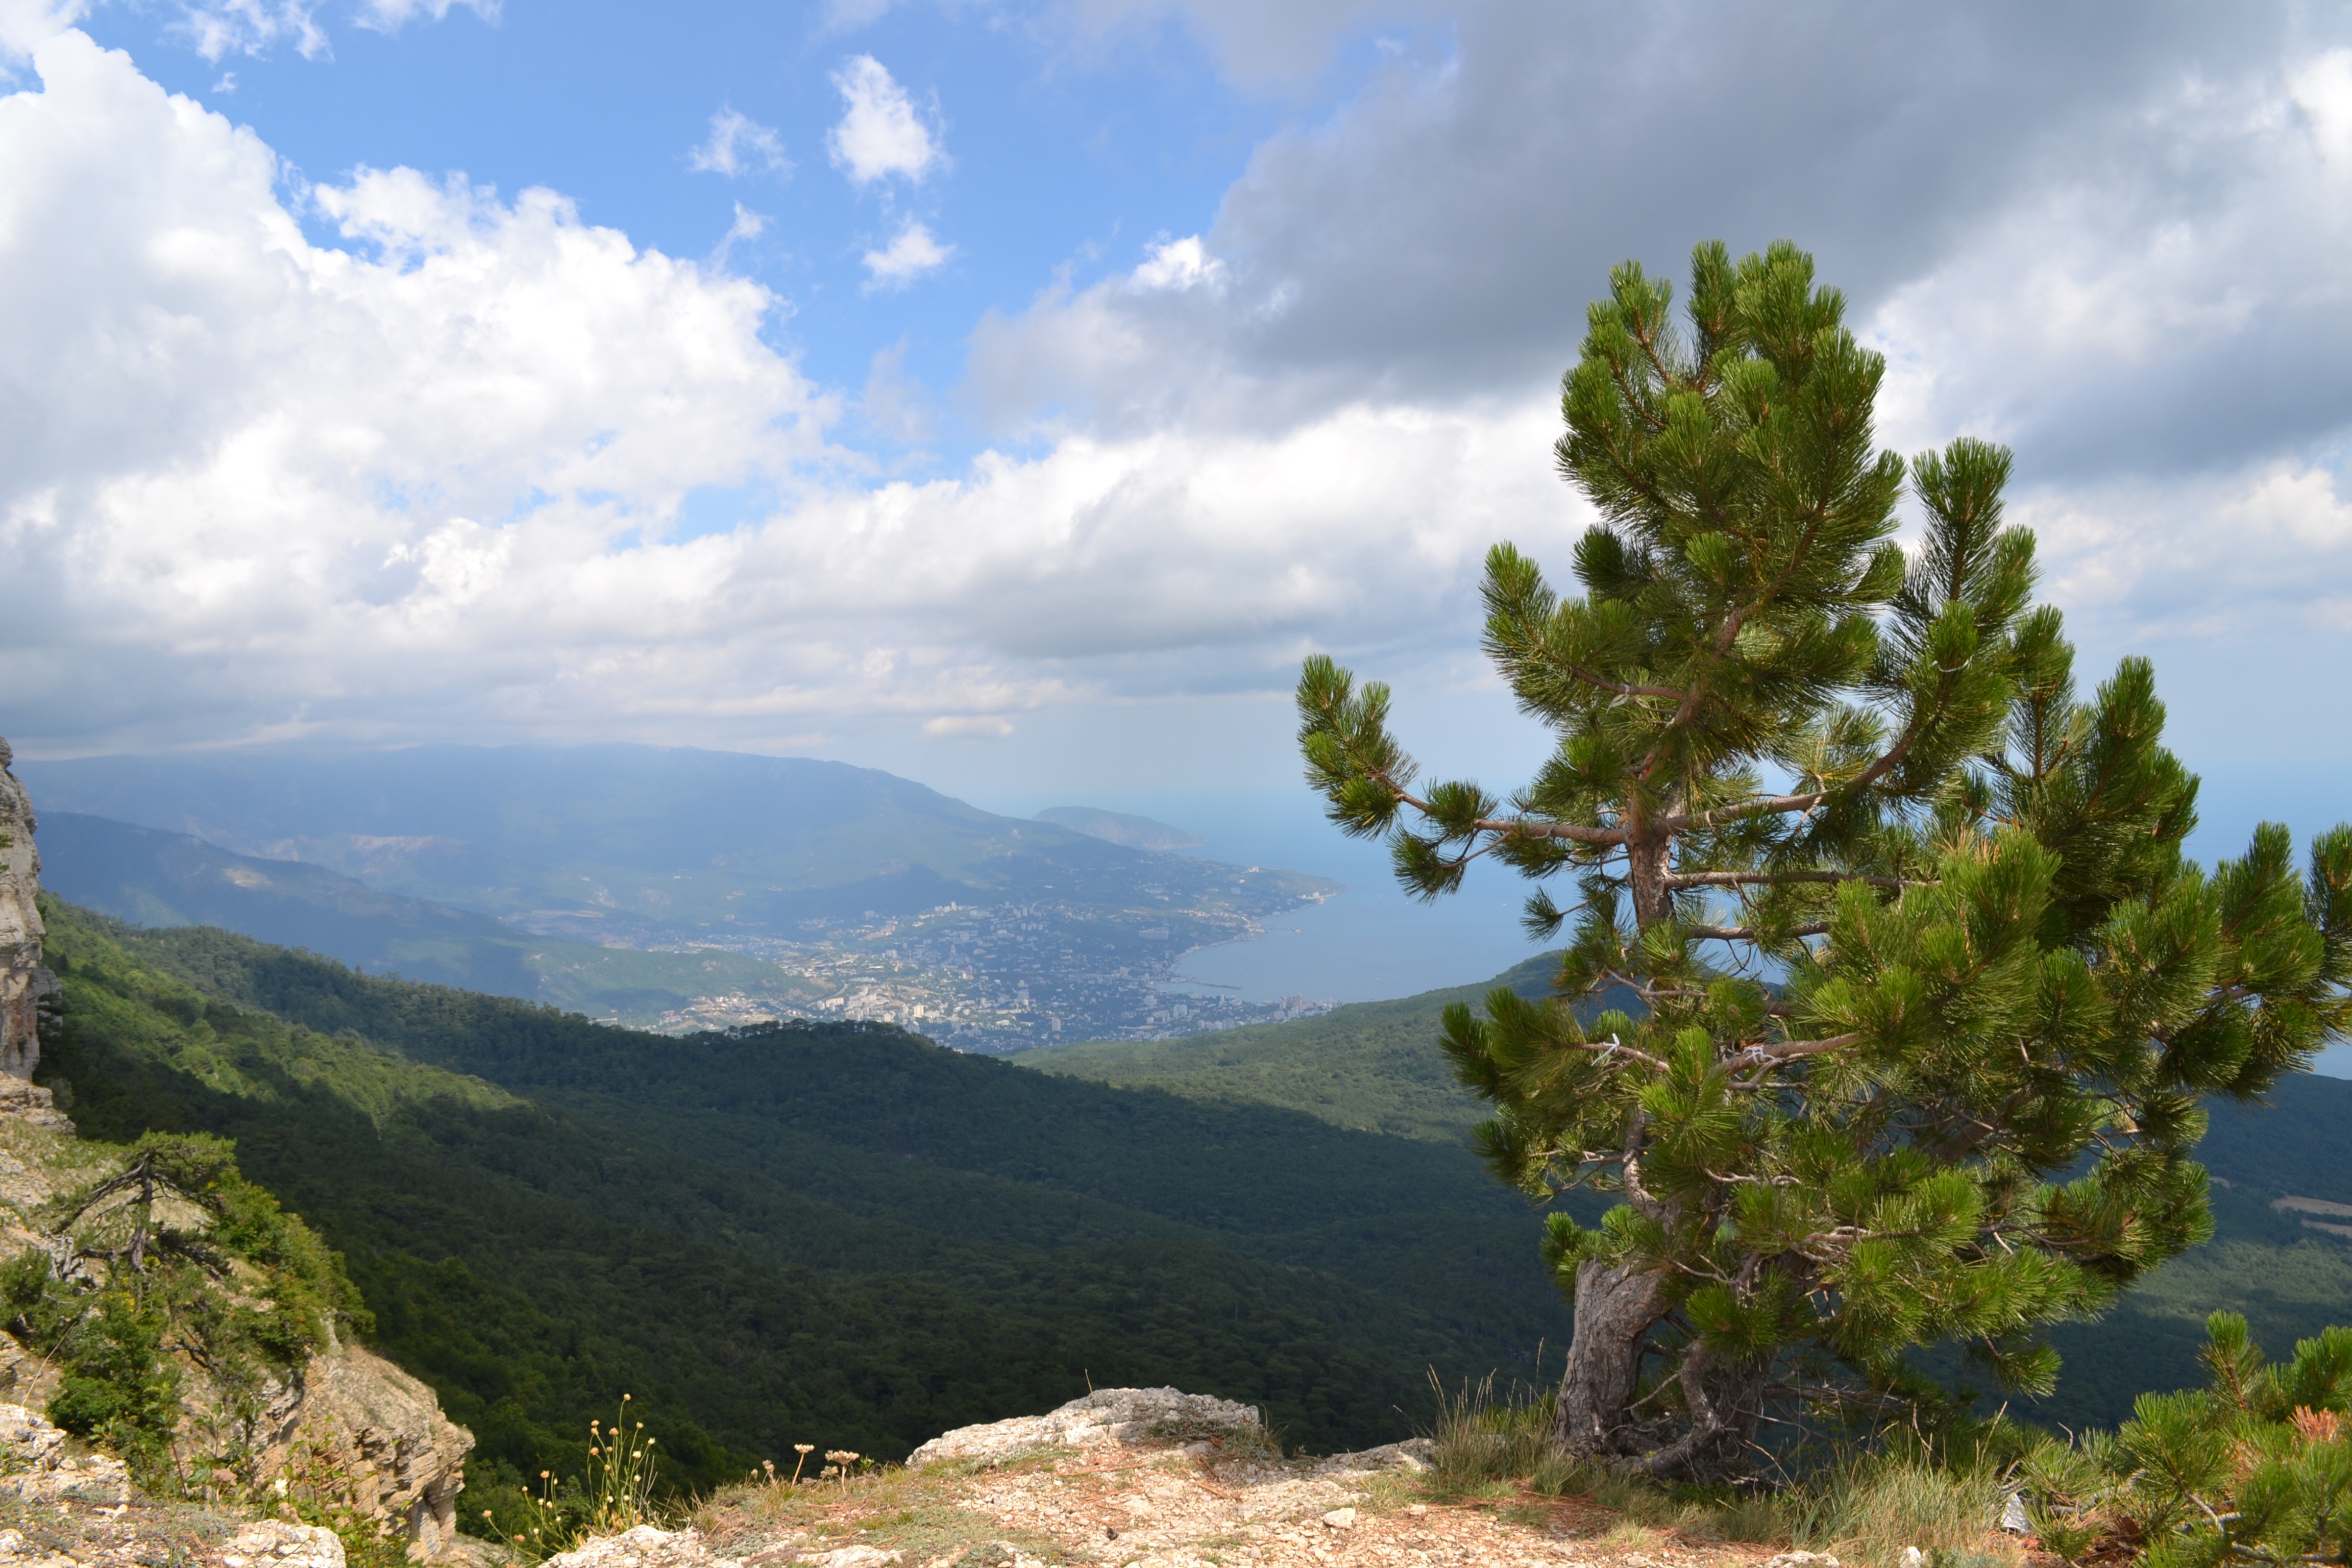
landscape, tree, nature, outdoor, horizon, wilderness, mountain, cloud, sky, meadow, countryside, hill, lake, adventure, valley, land, mountain range, summer, travel, environment, spring, natural, ridge, alps, plateau, beautiful, day, ecosystem, landform, yalta, geographical feature, woody plant, mountainous landforms